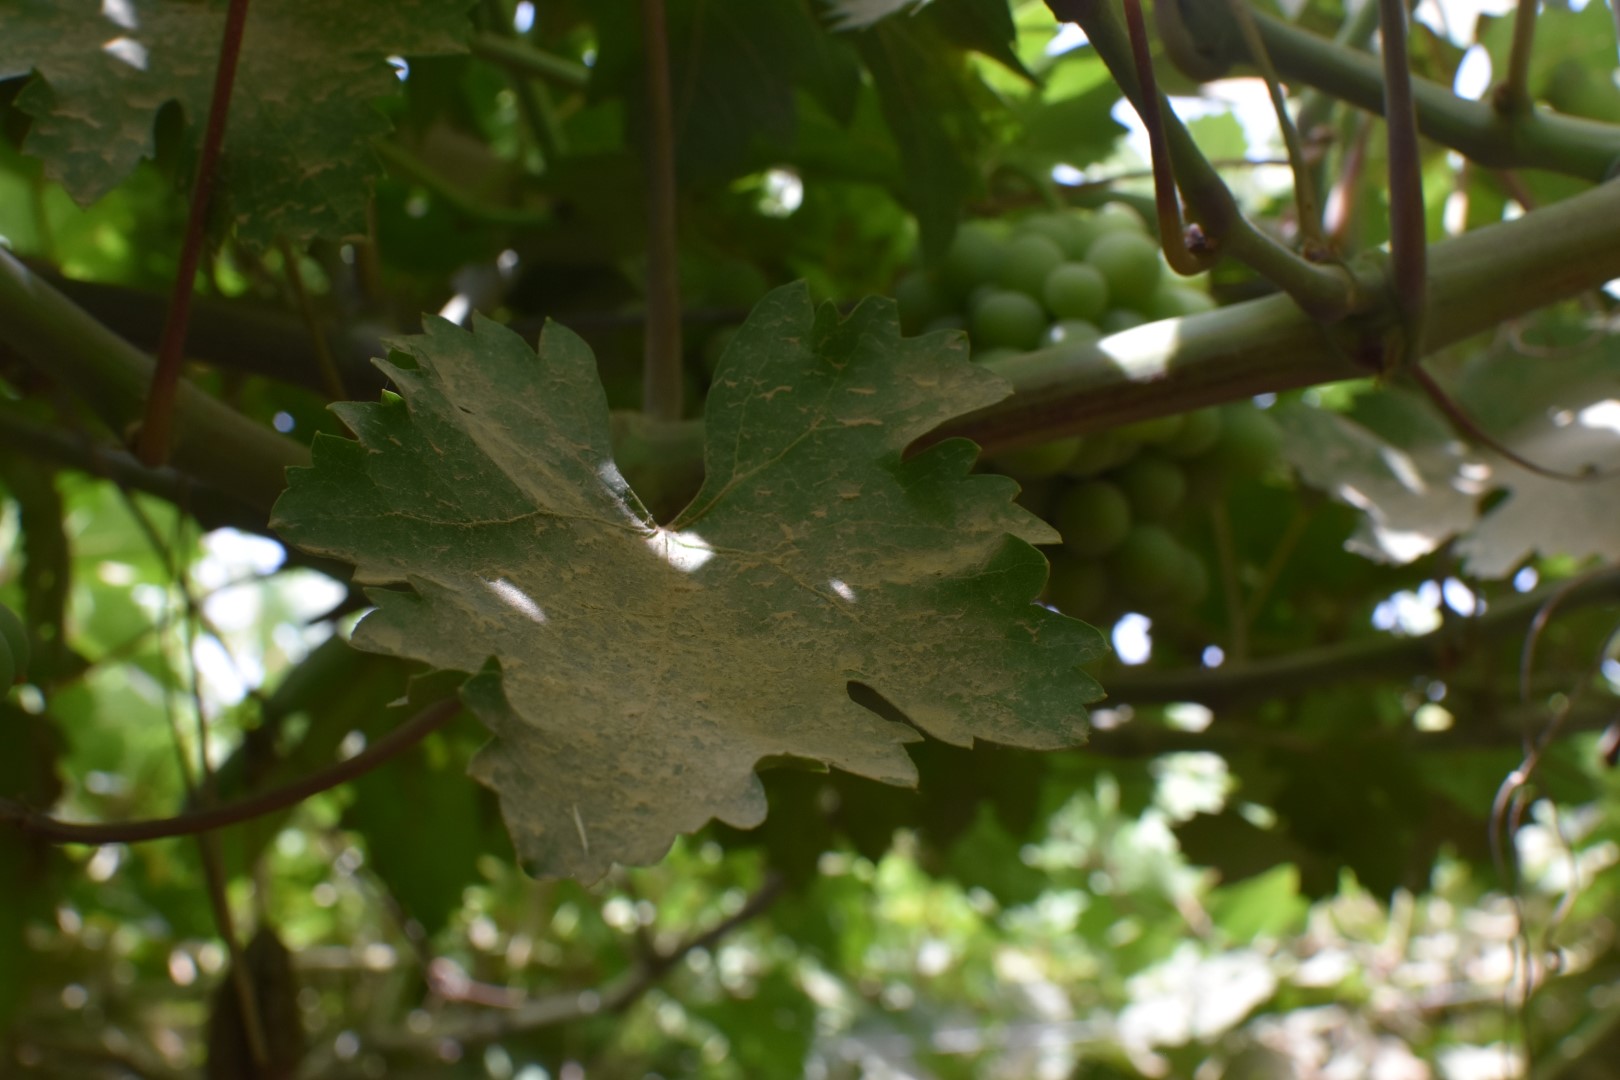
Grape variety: Riasi